Veliki Brijun

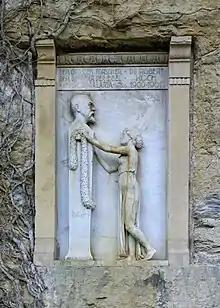
Monument to Robert Koch and the fight against malaria at Veliki Brijun

In 1893 the whole archipelago, including Veliki Brijun, was bought by the Austrian steel industrialist Paul Kupelwieser. Kupelwieser embarked on a project to transform the islands into an exclusive summer resort and health center. Construction works on promenades, swimming pools, stables, and sports grounds were started. However, the construction efforts were jeopardized by malaria outbreaks which occurred during summer months and even Kupelwieser himself fell ill with the disease. At the turn of the century Kupelwieser had invited the famous physician Robert Koch, who at the time studied different forms of malaria and quinine-based treatments. Koch accepted the invitation and spent two years, from 1900 to 1902, on the Brijuni islands. According to Koch’s instructions, all the ponds and swamps where malaria-carrying mosquitoes hatched were reclaimed and patients were treated with quinine. Malaria was thus eradicated by 1902 and Kupelwieser erected a monument to Koch, which still stands in vicinity of the 15th century Church of St. Germanus on Veliki Brijun.